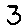
Label: 3